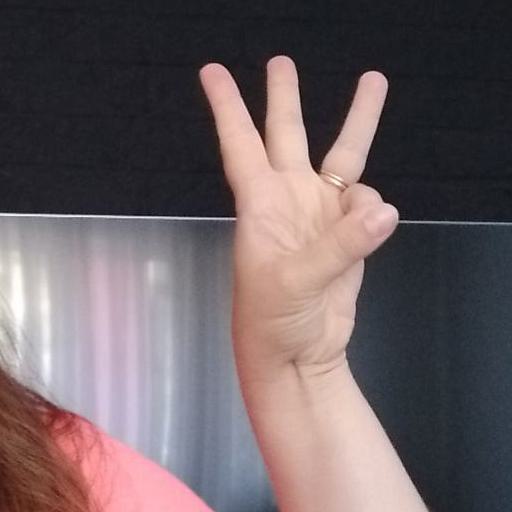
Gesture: three